Morisco

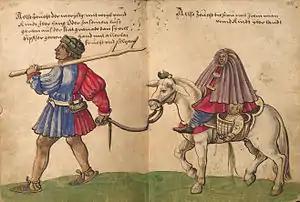
"Moriscos in Granada", drawn by Christoph Weiditz (1529)

One of the earliest re-examinations of Morisco expulsion was carried out by Trevor J. Dadson in 2007, devoting a significant section to the expulsion in Villarrubia de los Ojos in southern Castille. Villarubia's entire Morisco population were the target of three expulsions which they managed to avoid or from which they succeeded in returning from to their town of origin, being protected and hidden by their non-Morisco neighbours. Dadson provides numerous examples, of similar incidents throughout Spain whereby Moriscos were protected and supported by non-Moriscos and returned en masse from North Africa, Portugal or France to their towns of origin.